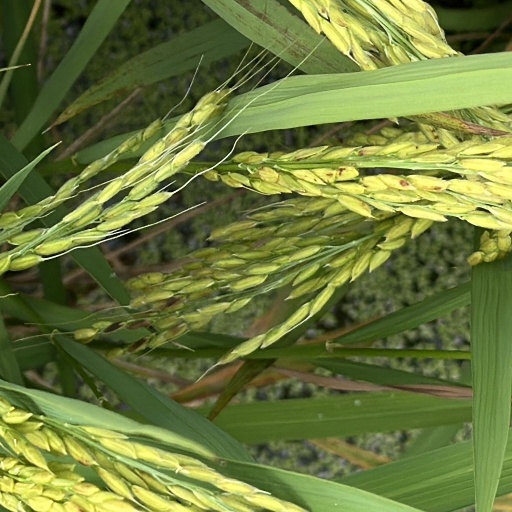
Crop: rice